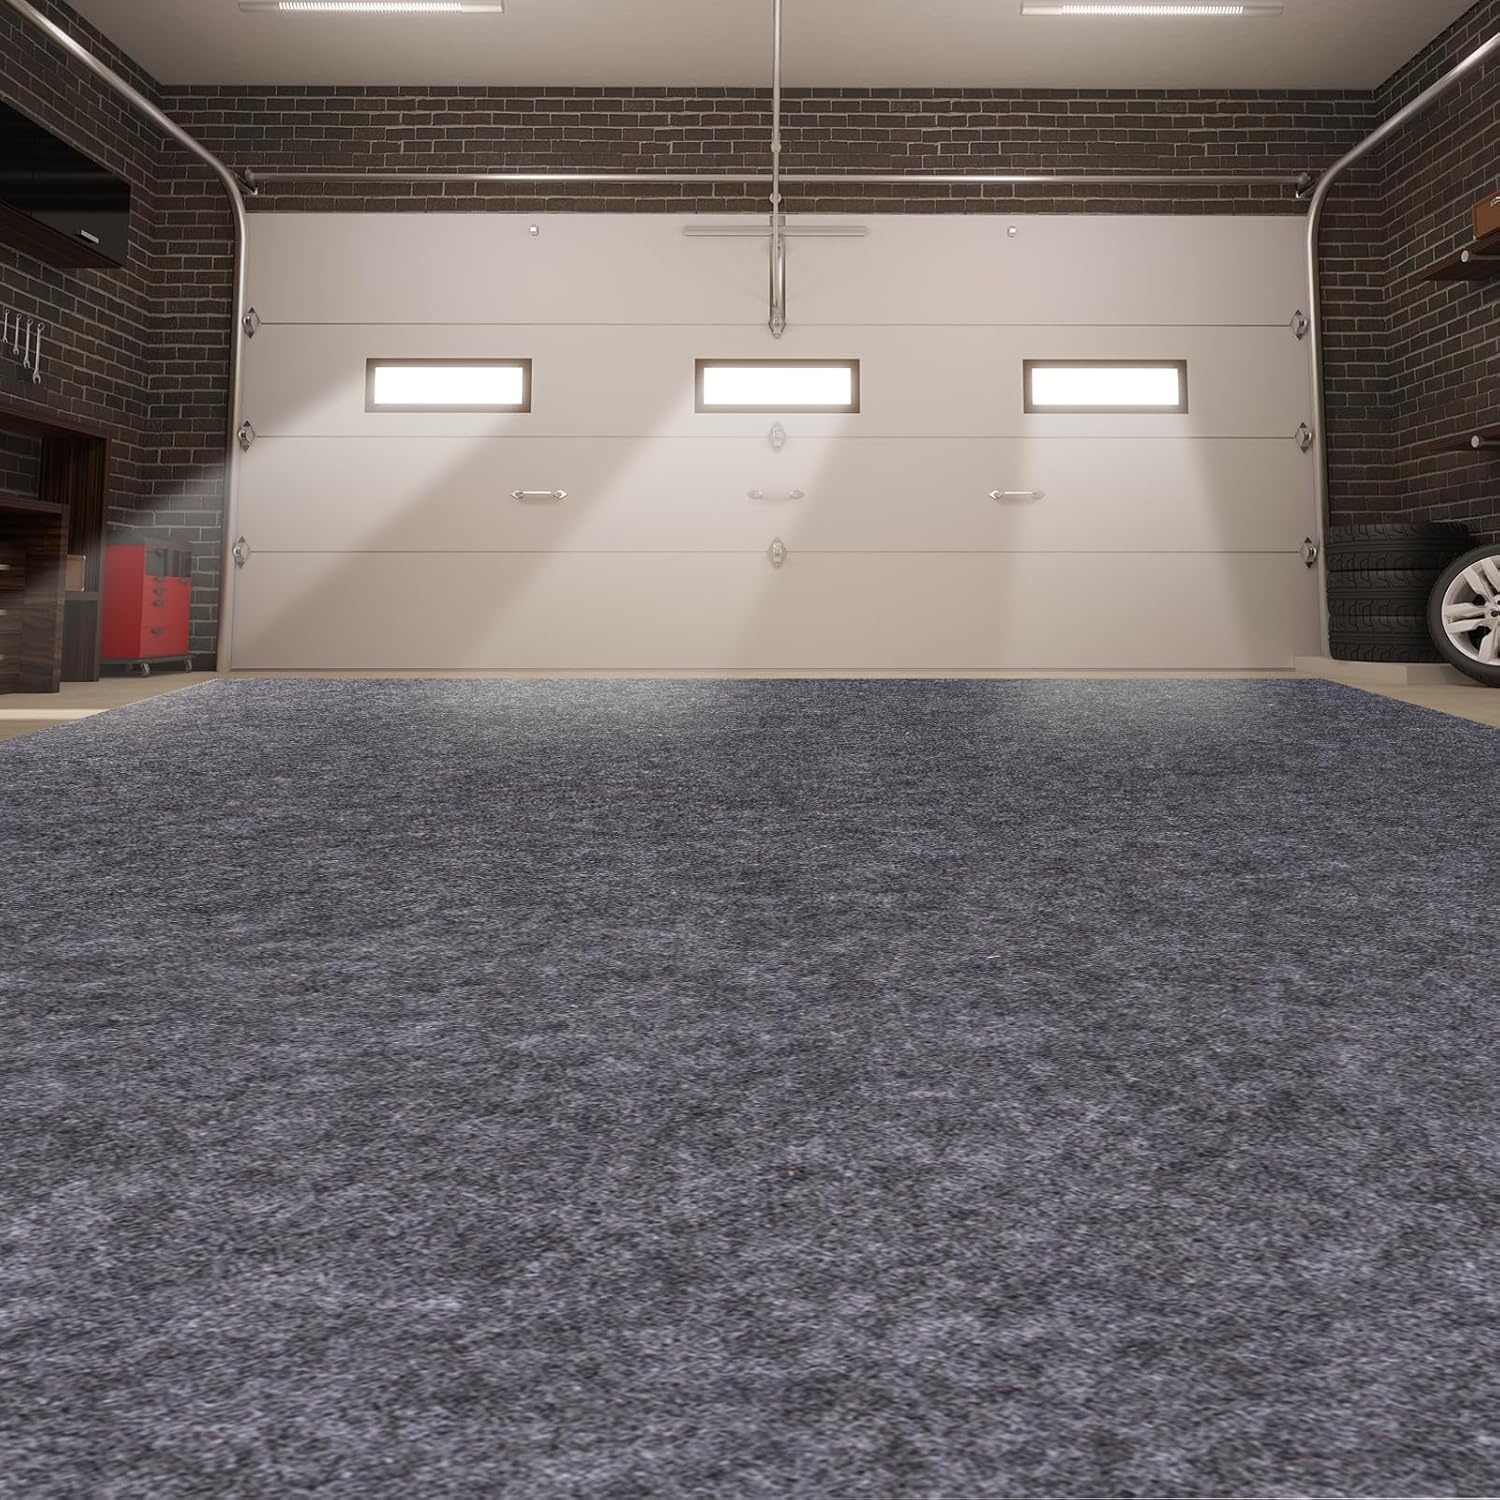
Garage Mats Oversize Garage Floor Paking Mats for Under Car, 7.4 x 17 Ft Non-Slip Gray Garage Flooring Carpets, Absorbent Oil Garage Parking Mat, Waterproof Mats
Brand: CrystalGleam Glassware
Category: Home & Garden > Household Supplies > Garage Floor Mats